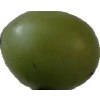
Label: grape